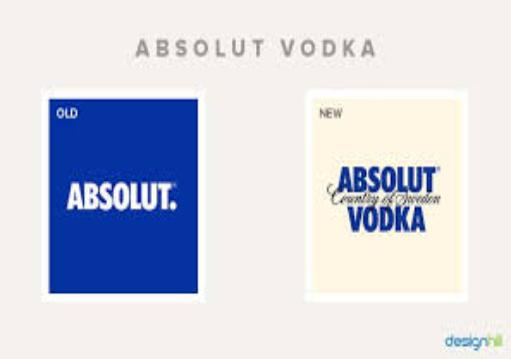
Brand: Absolut
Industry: Others